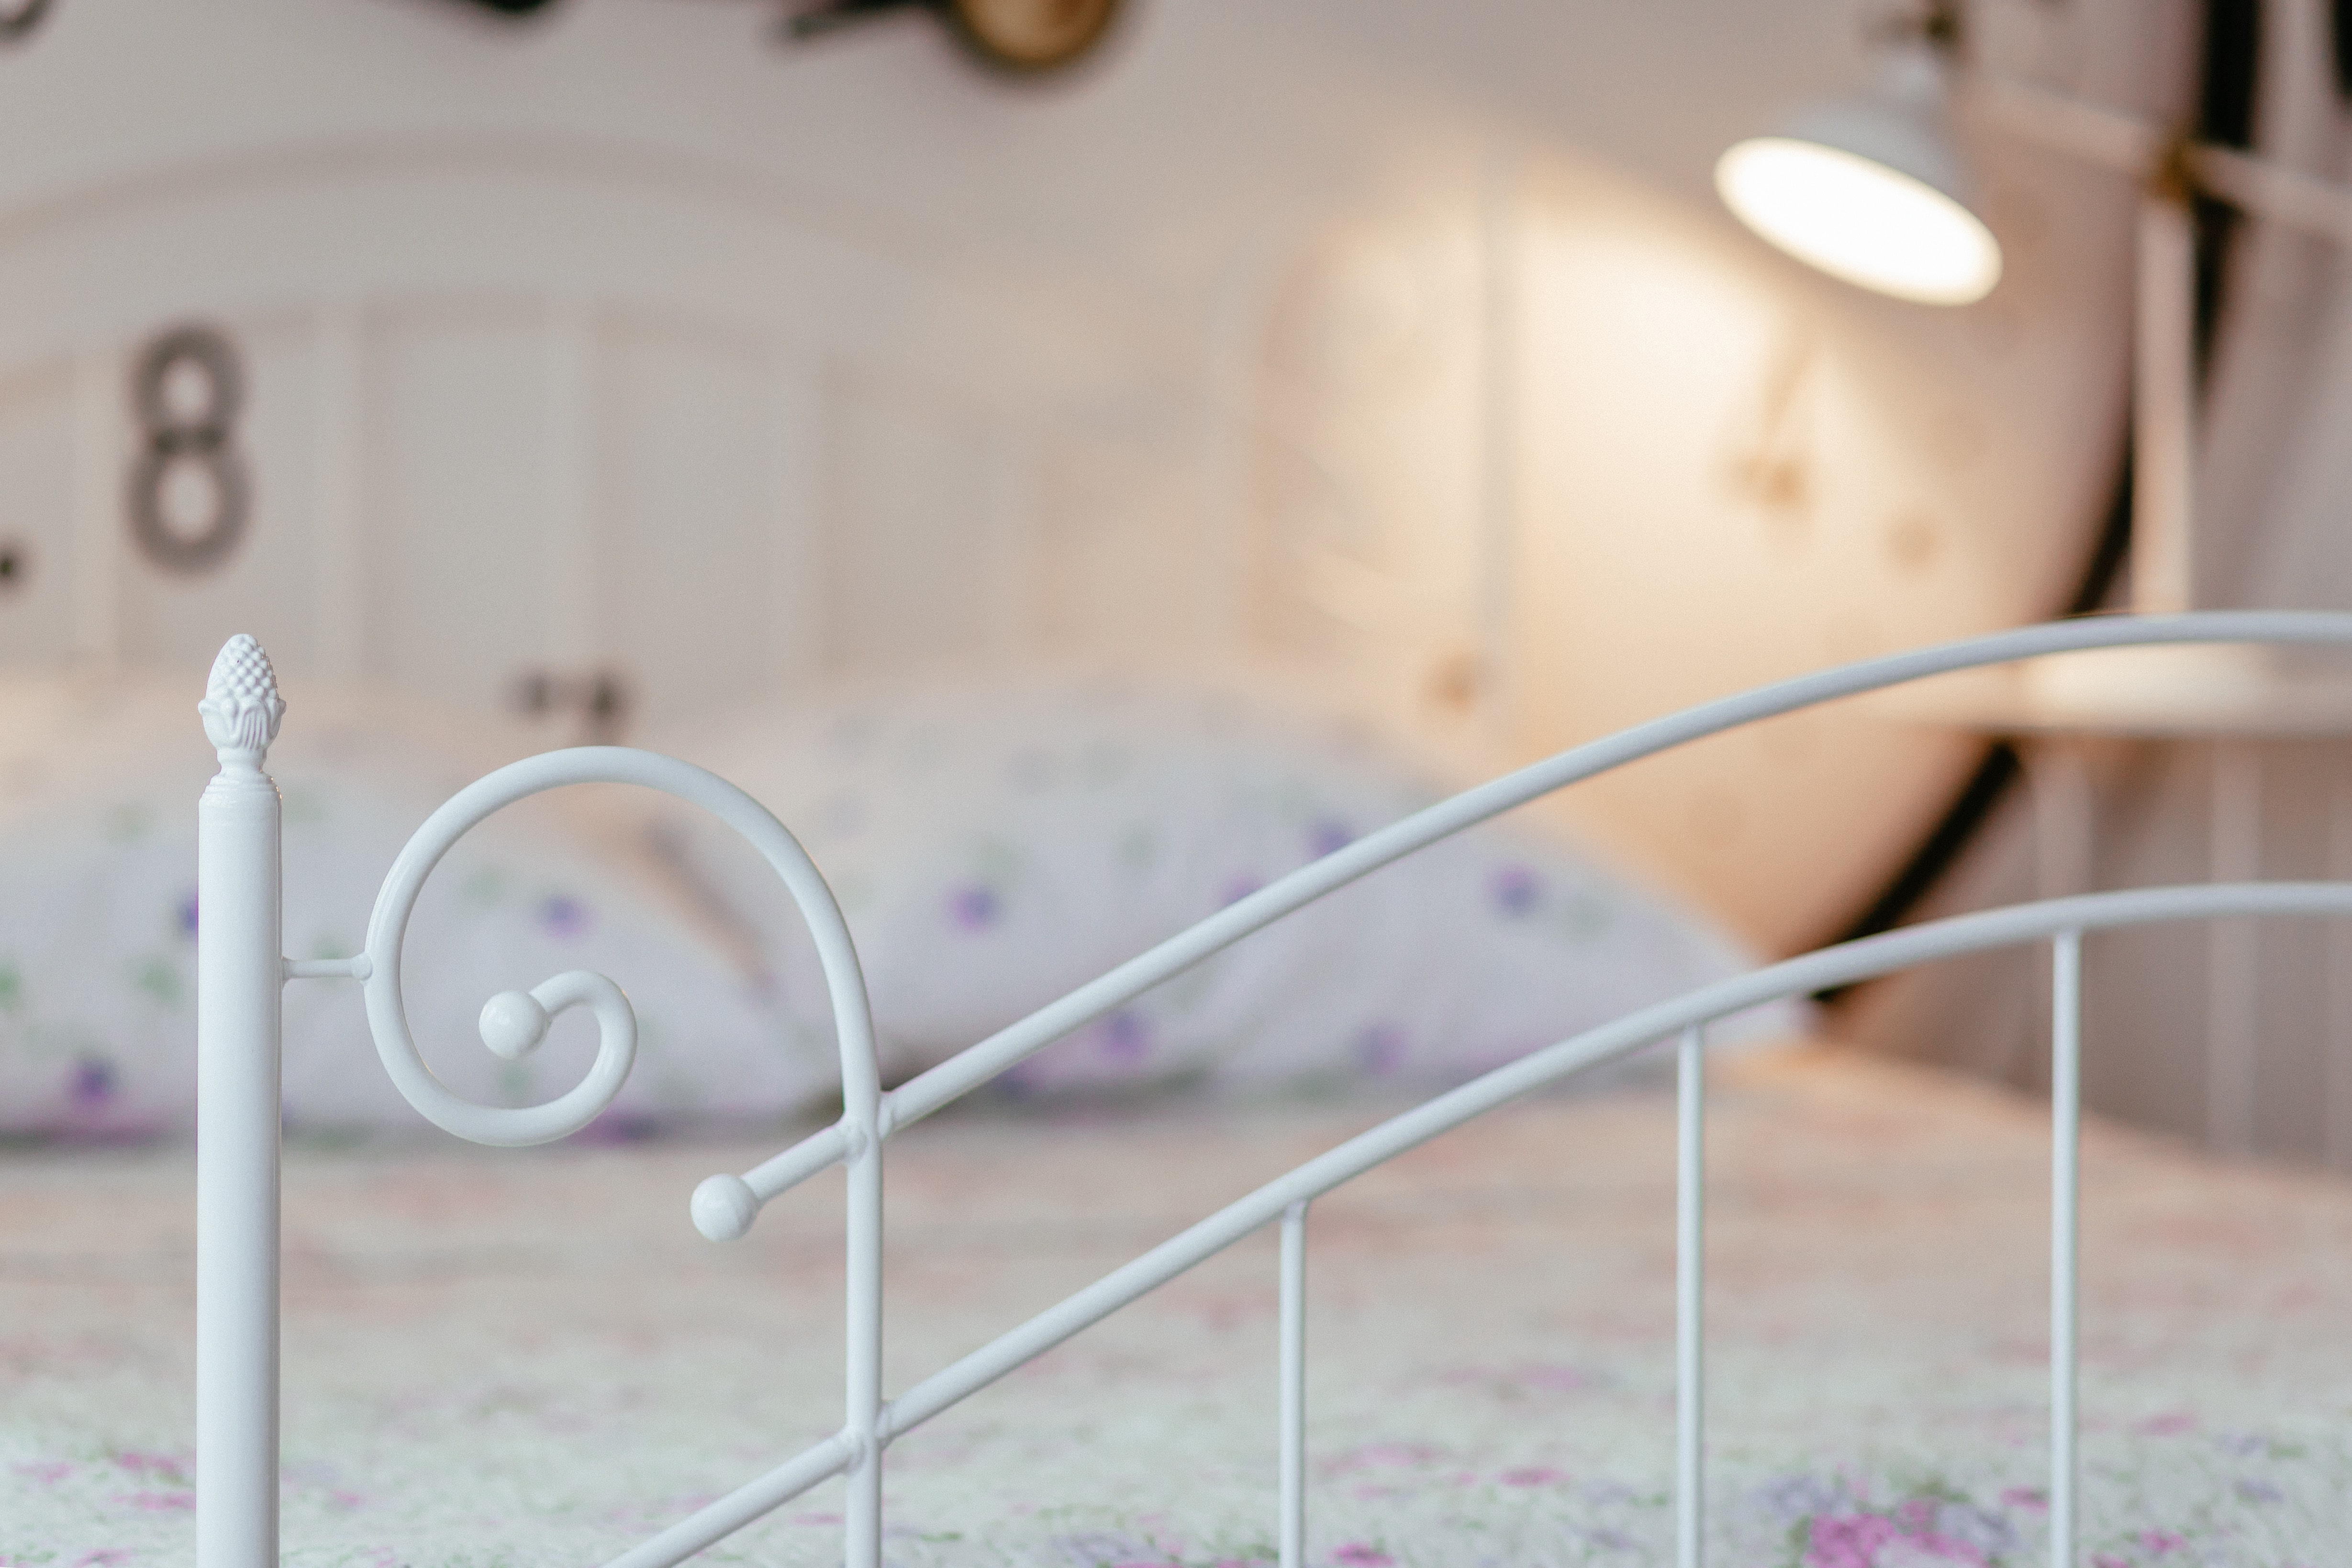
iron, metal, glass, glasses, furniture